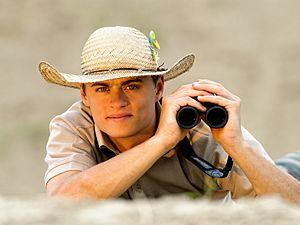
Bence Máté, né le 26 février 1985 à Szeged, est un photographe animalier hongrois.